2009 Brisbane International

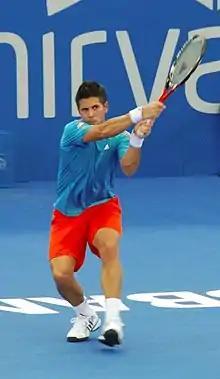
Fernando Verdasco

First round play in women's and men's singles continued on day two while the doubles events also started. Four matches were completed in the men's singles tournament. Third-seeded Spaniard Fernando Verdasco, aiming for his first career hard court title, defeated Australian wildcard Bernard Tomic 6–2, 6–4. The other seed in action, Radek Štěpánek from the Czech Republic, beat Russian doubles specialist Igor Kunitsyn 6–2, 6–2. The other players to progress to round two were Finnish player Jarkko Nieminen, who took just over 2 hours to win 5–7, 6–1, 6–4 against Cypriot Marcos Baghdatis, the 2007 Australian Open runner-up who is just now returning from injury. The only seed to exit the tournament on day two was Mardy Fish, the sixth-seeded American who lost 6–4, 4–6, 7–6(4) to Jürgen Melzer of Austria.